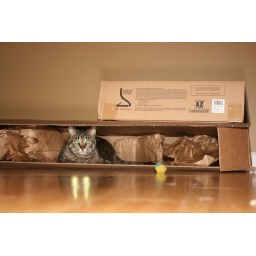
Anya in her palace with the late blue and yellow ball